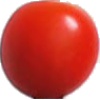
Label: Tomato Cherry Red 1